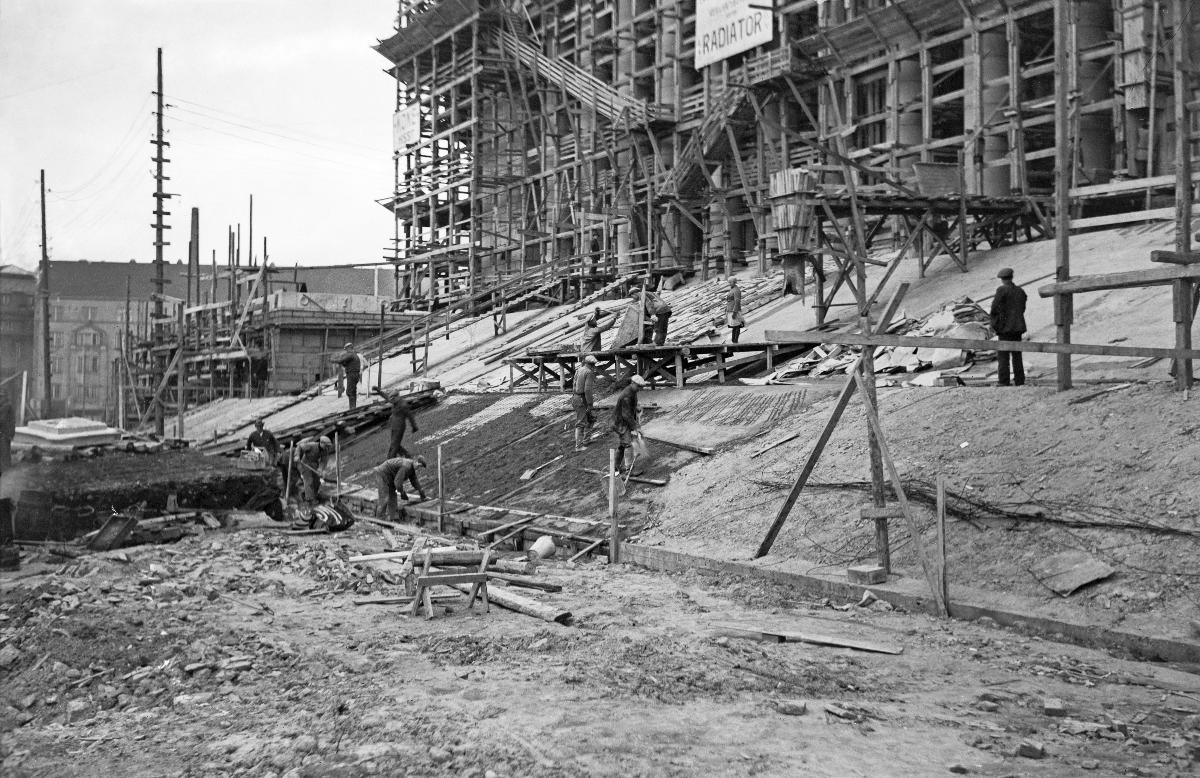
Eduskuntatalon rakennustyömaa
Riksdagshusets byggplats; The building site of the Parliament house
sisällön kuvaus: Eduskuntatalon rakennustyömaa Helsingissä 1930. content description: The construction site of the Parliament house in Helsinki 1930. innehållsbeskrivning: Riksdagshusets byggplats i Helsingfors 1930.
Kuvaaja: Sundström, Hugo, kuvaaja
Vuosi: 1930
Paikka: Suomi, Uusimaa, Helsinki, Mannerheimintie Helsinki; Suomi
Aiheet: arkkitehtuuri; rakennukset; rakennelmat; Eduskuntatalo; ulkokuva; HBL; architecture; buildings; construction; Parliament House; parliament house; building site; exterior; arkitektur; byggnader; byggande; Riksdagshuset (Finland); riksdagshuset; exteriör; bygge; byggplats